Corinto, El Salvador

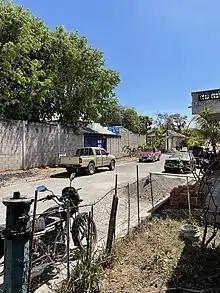
Street in Corinto

Corinto is a municipality in the Morazán department of El Salvador. "La Gruta del Espíritu Santo" (The Holy Spirit Grotto) is a local tourist attraction, a registered National Monument of petroglyphs. The archaeologist Wolfgang Haberland performed studies in the late 1970s indicating the art belongs to the pre-Classic stage. Although there has been much speculation about the population of the city, it is estimated at 10 thousand people. The cuisine of the region is similar to most of Central America: a lot of fruit, corn tamales, and pupusas.